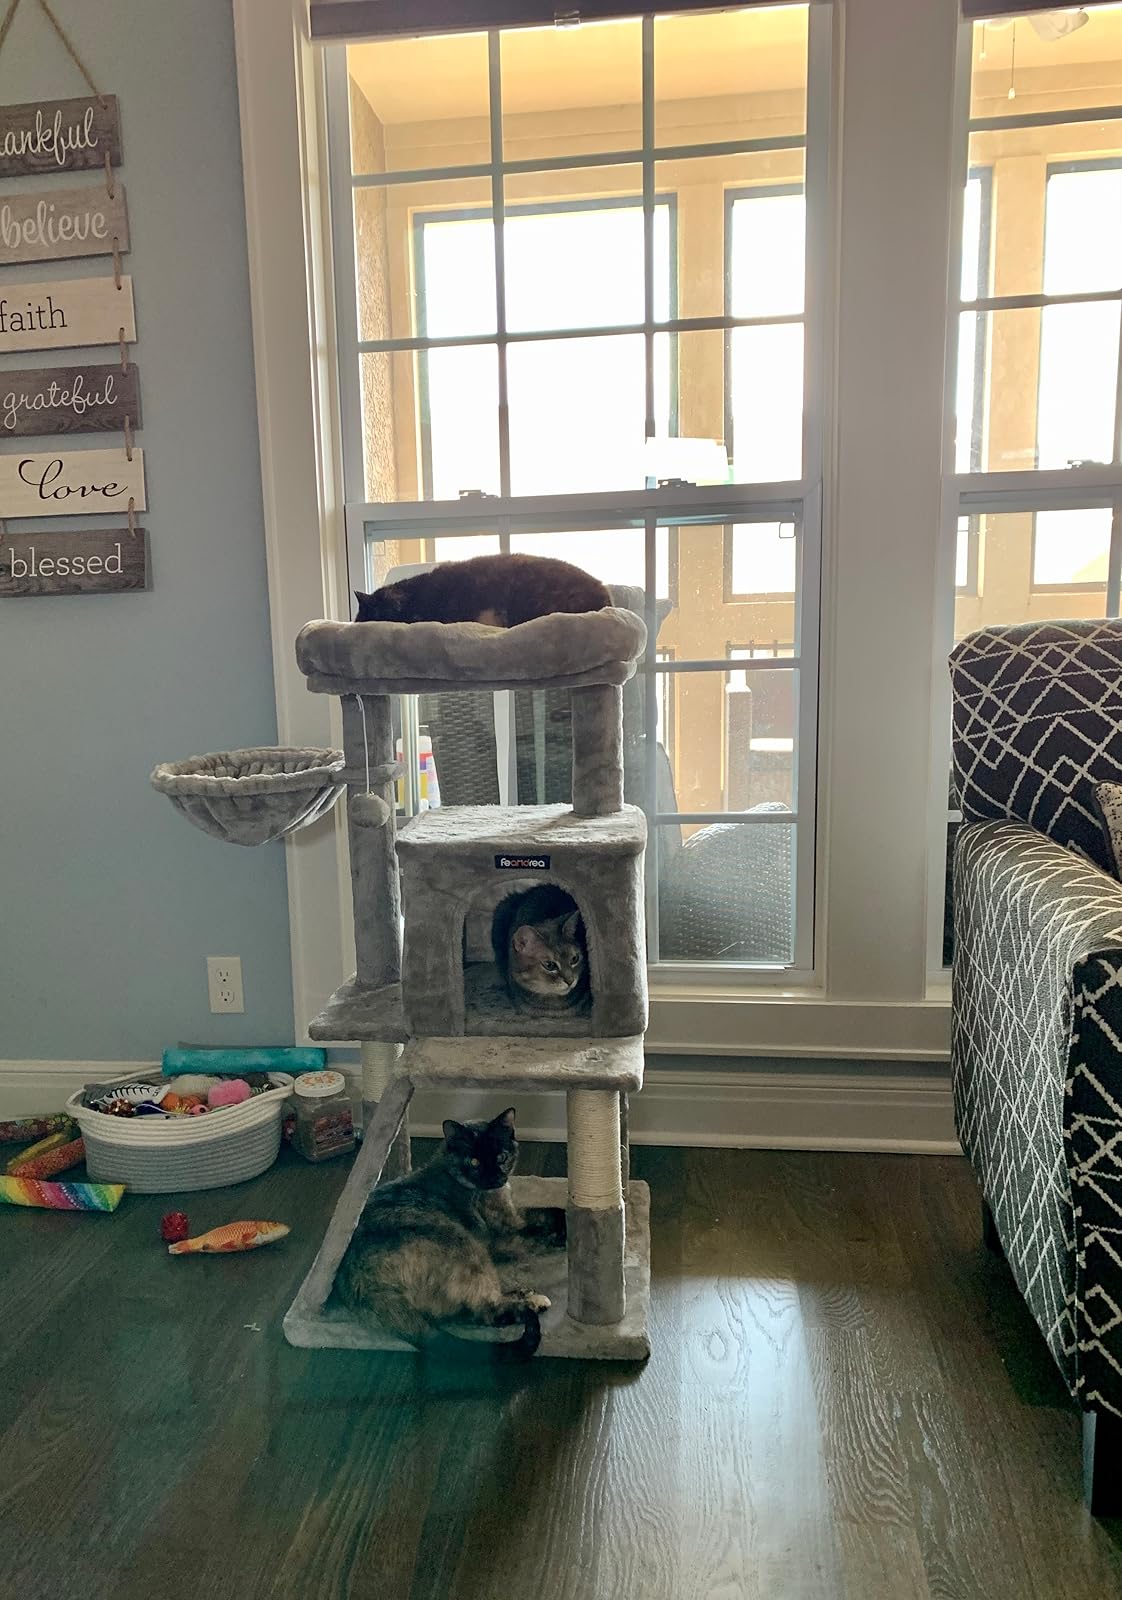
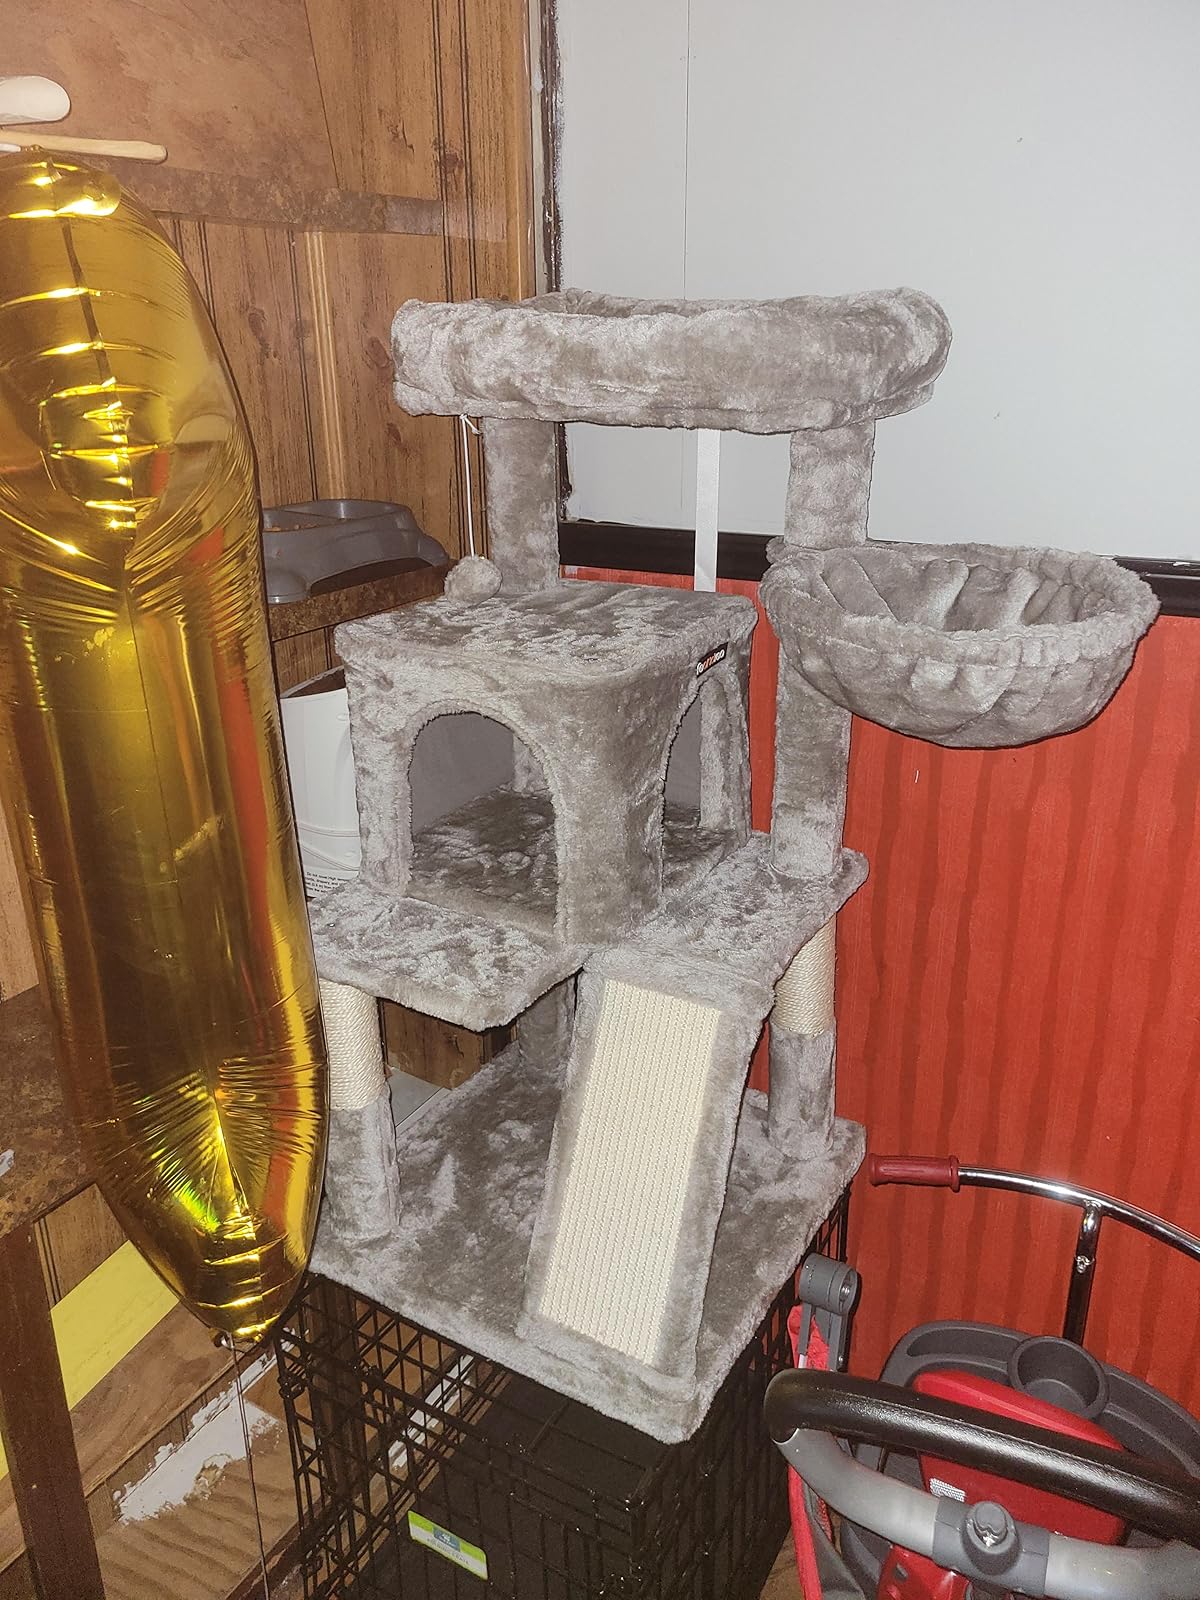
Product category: items_cat tree
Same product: yes